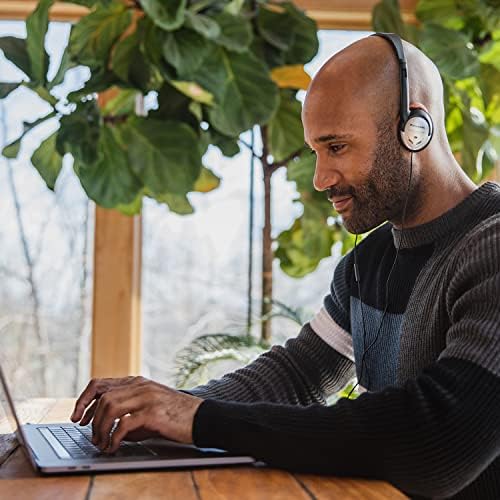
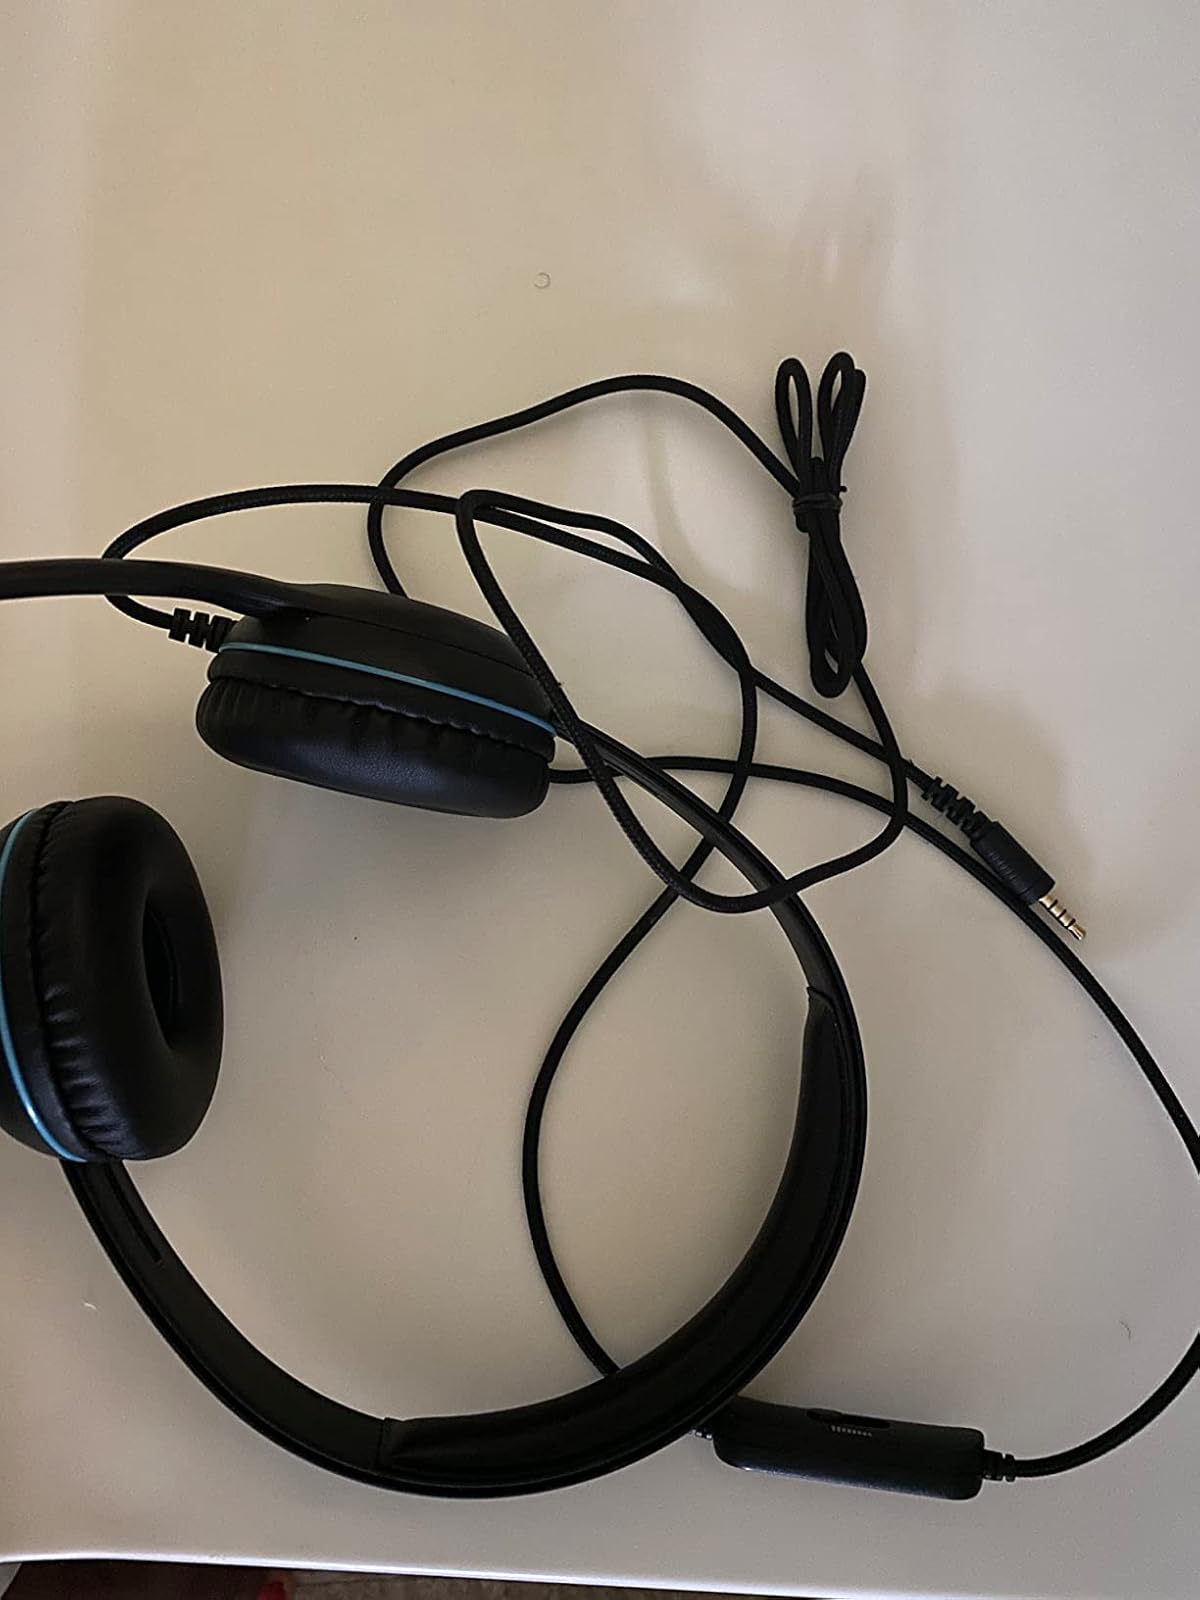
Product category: headphones
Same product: no